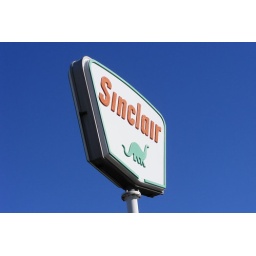
gas station sign with blue sky in background